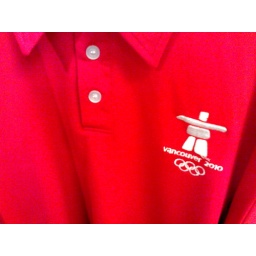
Vancouver 2010 red shirt - Roland in Vancouver435.jpg